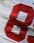
Number: 8